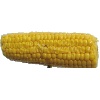
Label: Corn 1